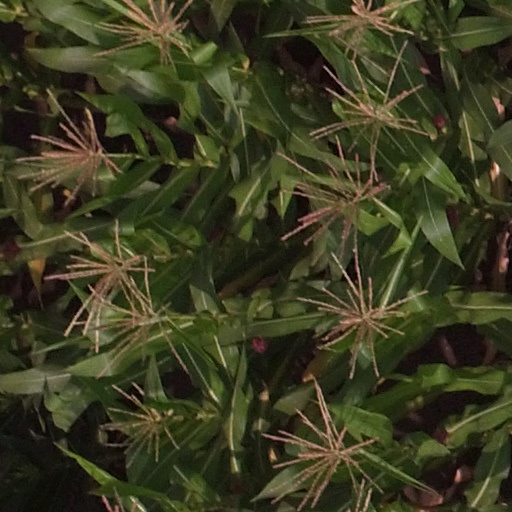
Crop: maize; corn